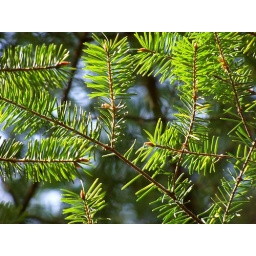
The pine needles cross one another in lovely patterns.